Erika Steinbach

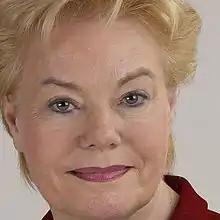
Steinbach in 2014

Erika Steinbach (born 25 July 1943) is a German right-wing politician. She previously served as a member of the Bundestag from 1990 until 2017.